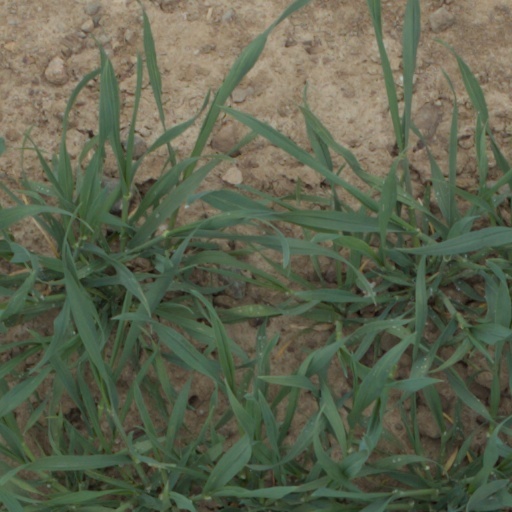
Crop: wheat